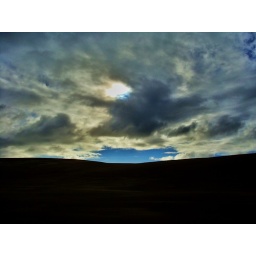
83 te paki little blue sky in the middle of clouds sun